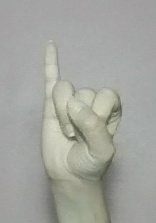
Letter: meem